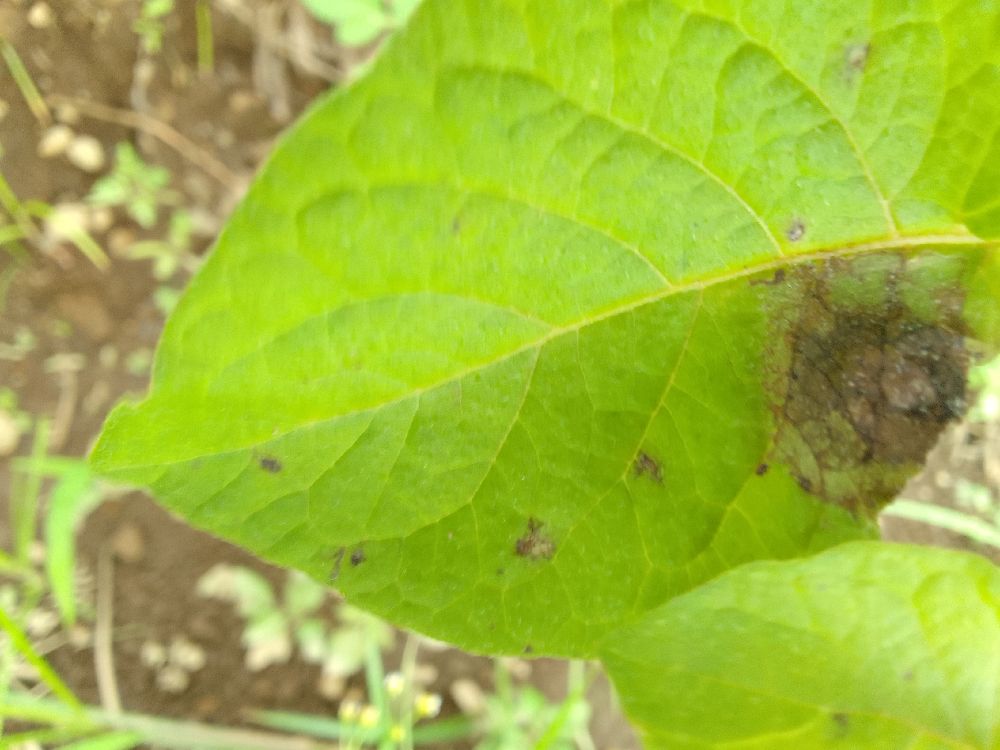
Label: Late blight